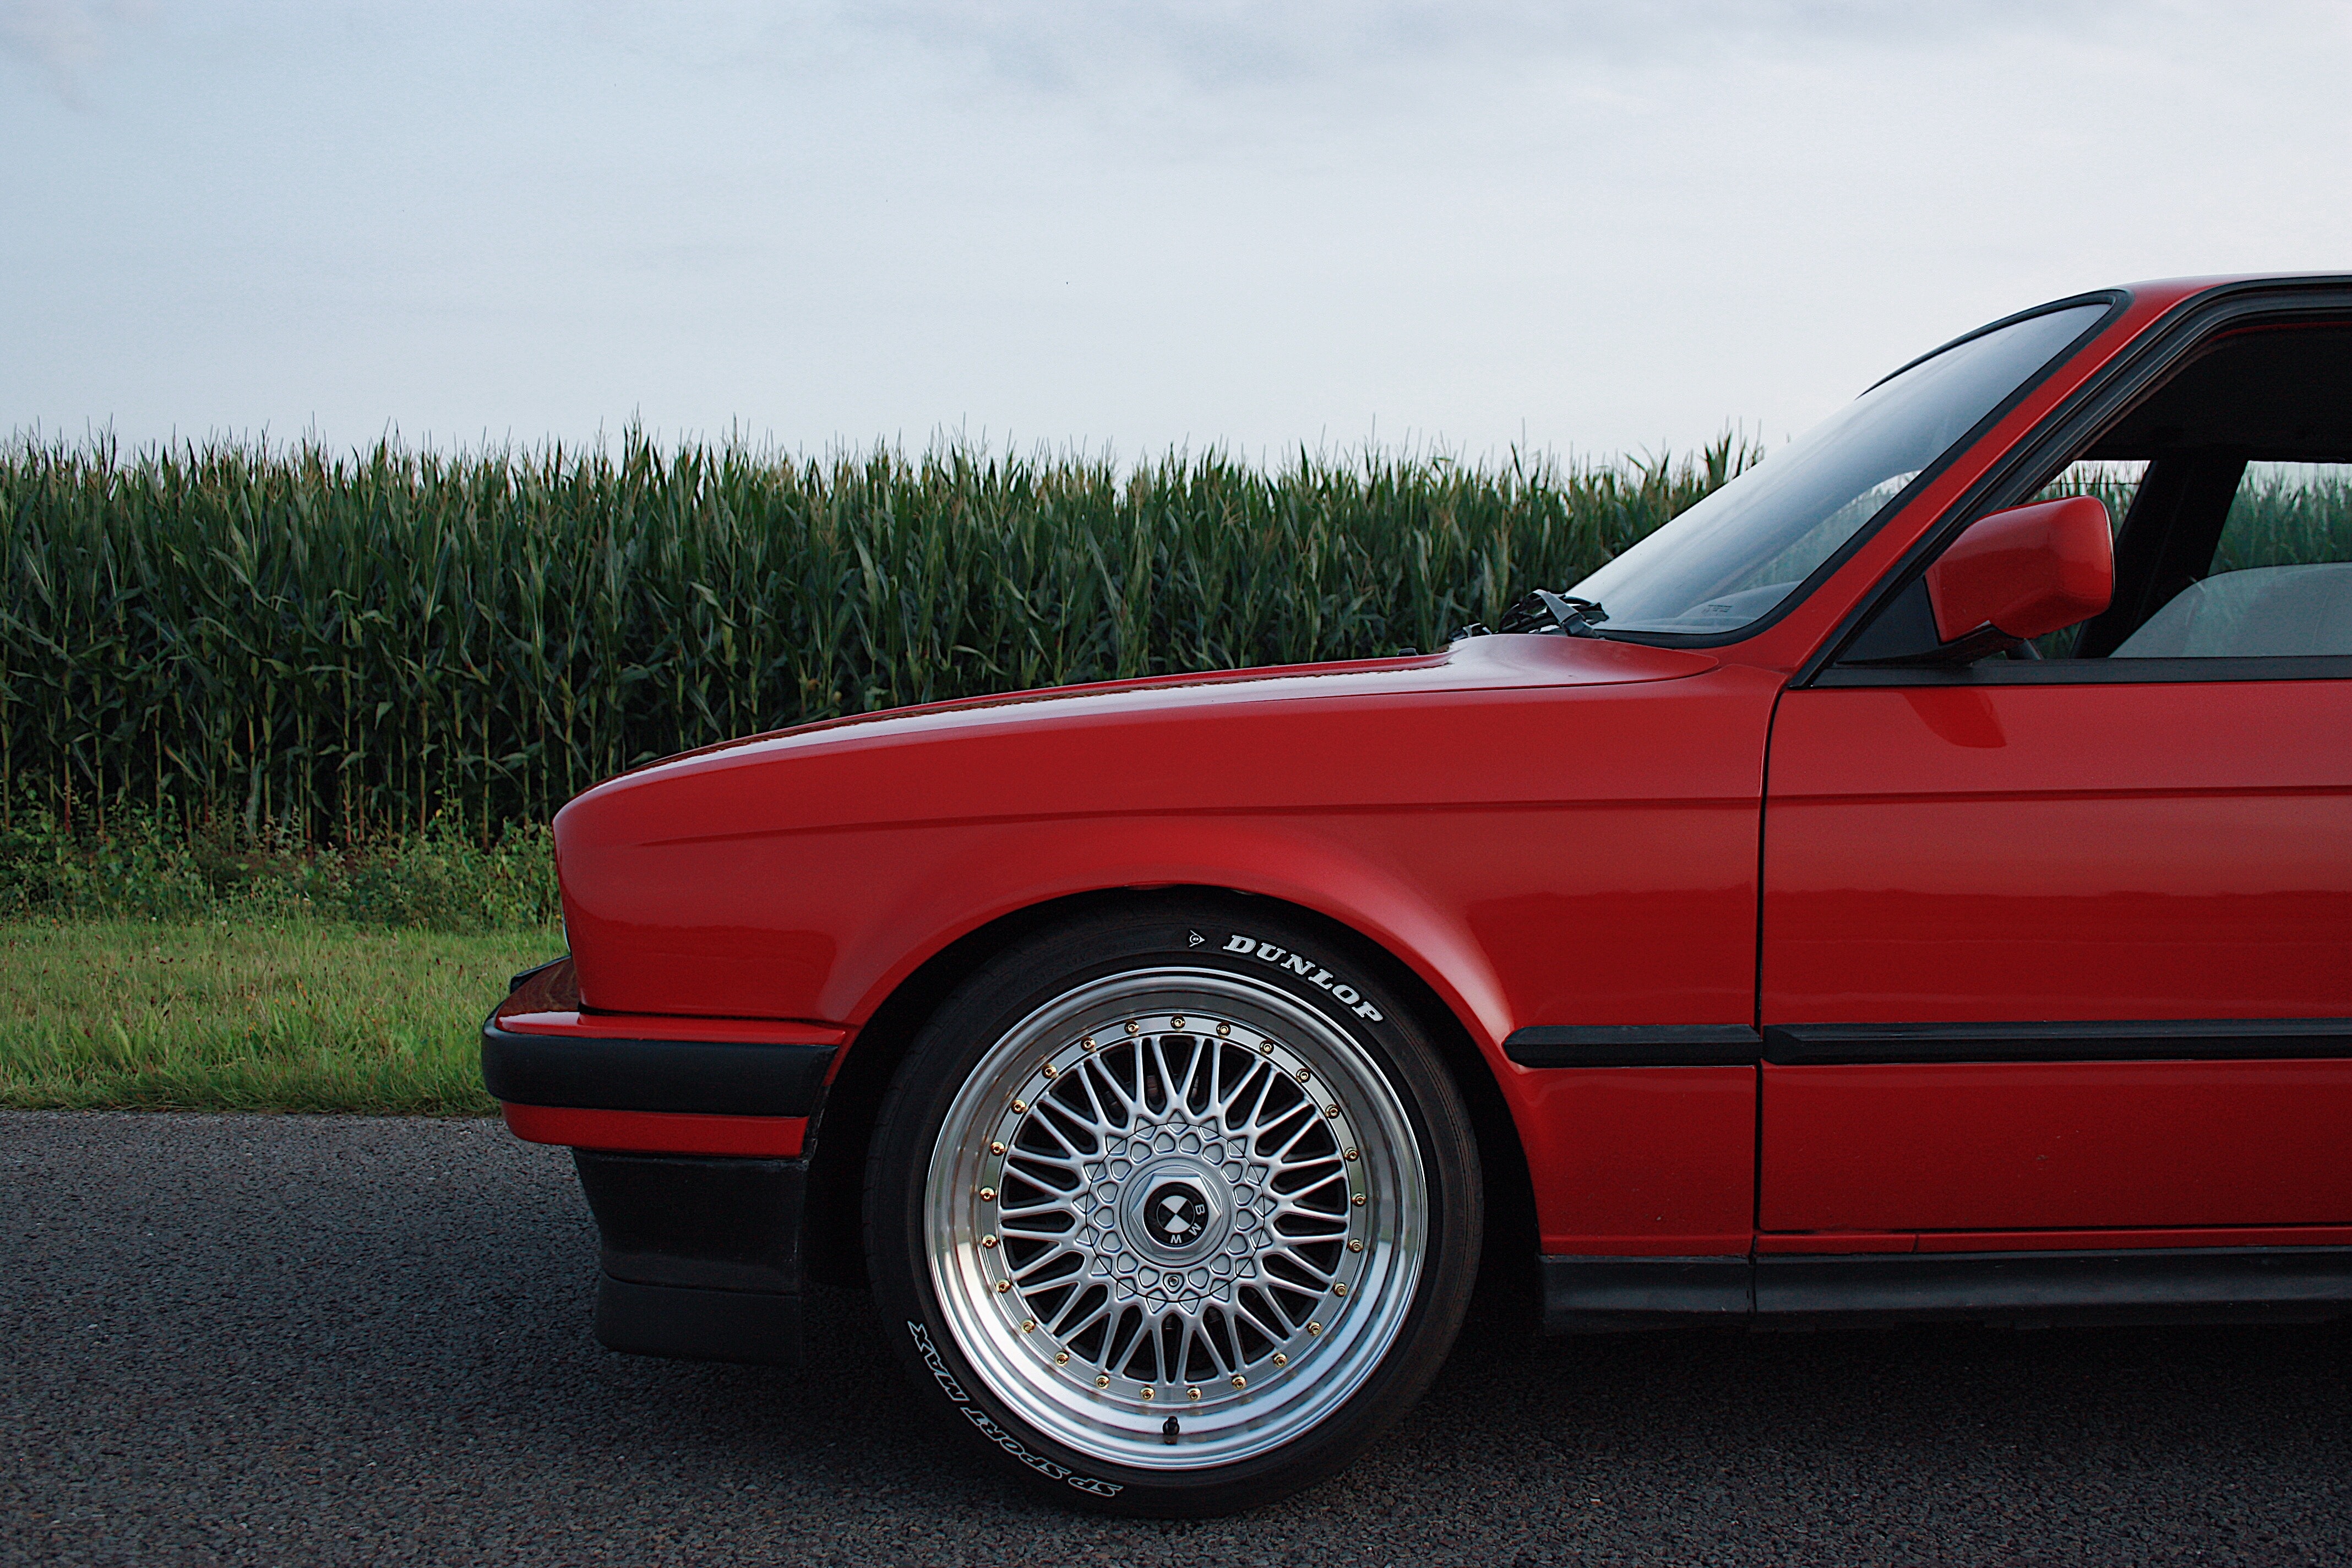
land vehicle, vehicle, car, alloy wheel, bmw 3 series e30, coupe, sedan, bmw, personal luxury car, automotive design, bmw 6 series e24, sports car, automotive wheel system, rim, wheel, classic car, automotive exterior, bmw 3 series e21